Holy of Holies

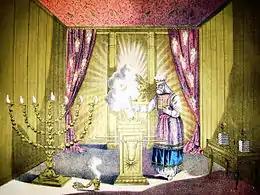
Depiction of a High Priest of Israel wearing the priestly breastplate and ephod, included as an illustration in a Christian Bible; the Holy of Holies is in the background (A. J. Holman Bible, 1890)

The construction "Holy of Holies" is a translation of the Hebrew, which is intended to express a superlative. Examples of similar constructions are "servant of servants" (Gen 9:25), "sabbath of sabbaths" (Ex 31:15), "God of gods" (Deut 10:17), "vanity of vanities" (Eccl 1:2), "Song of Songs" (Song of Songs 1:1), "king of kings" (Ezra 7:12), etc.